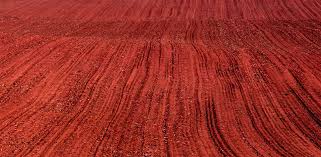
Soil type: Red soil